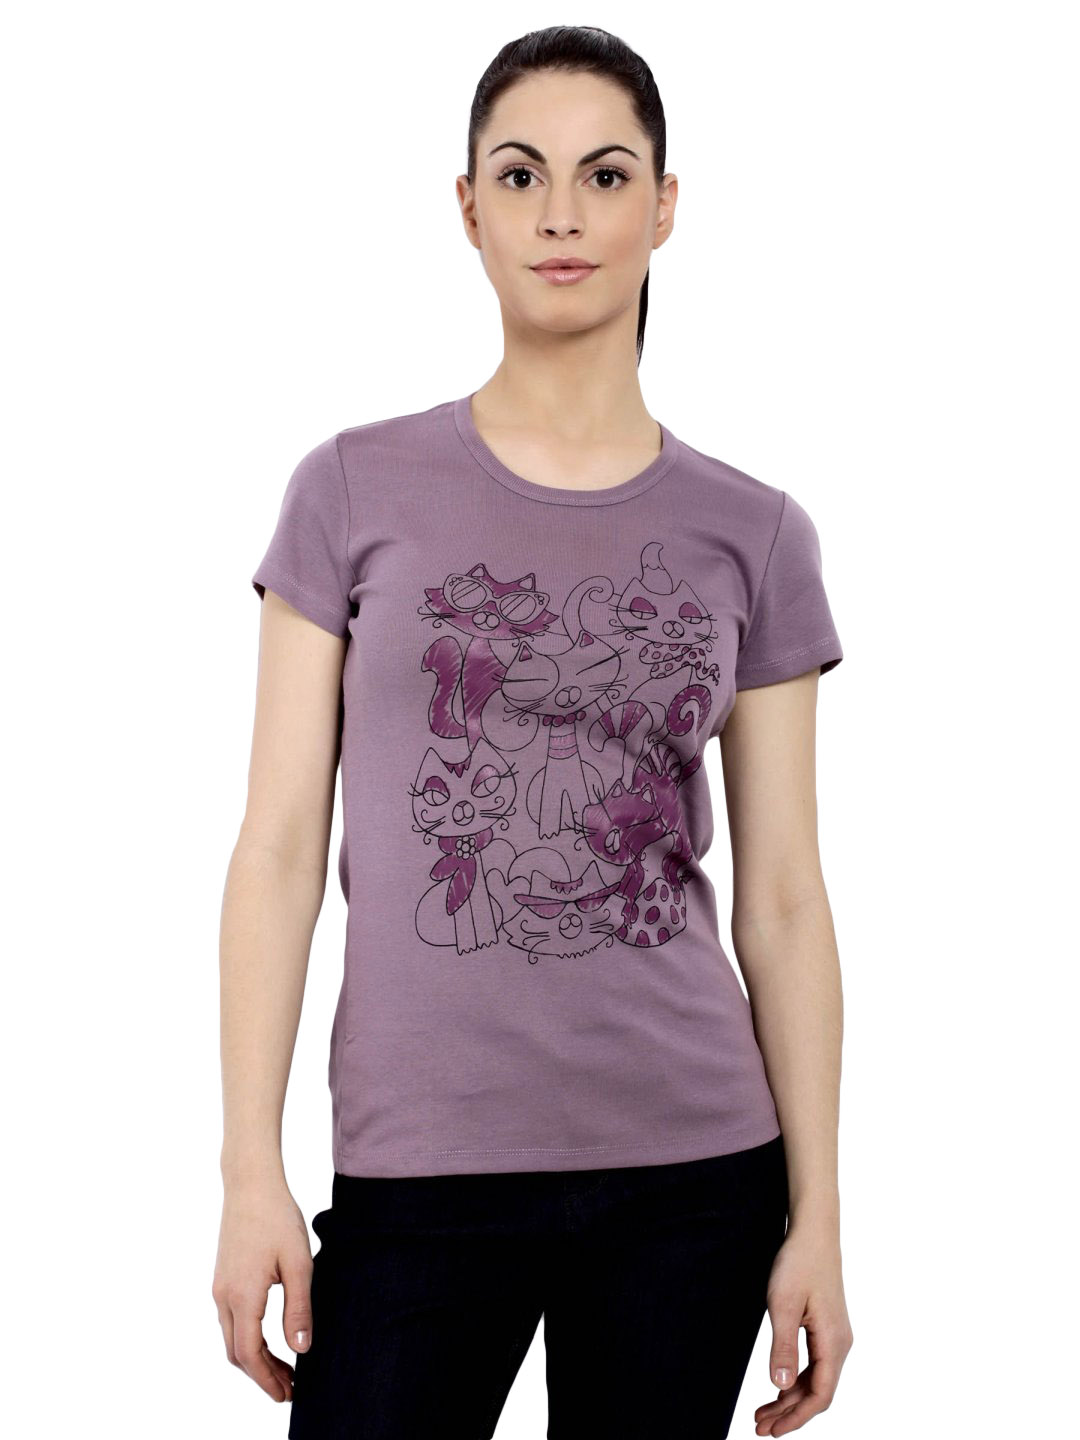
United Colors of Benetton Women Purple T-shirt
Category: Apparel / Topwear / Tshirts
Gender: Women
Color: Purple
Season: Fall 2011
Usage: Casual